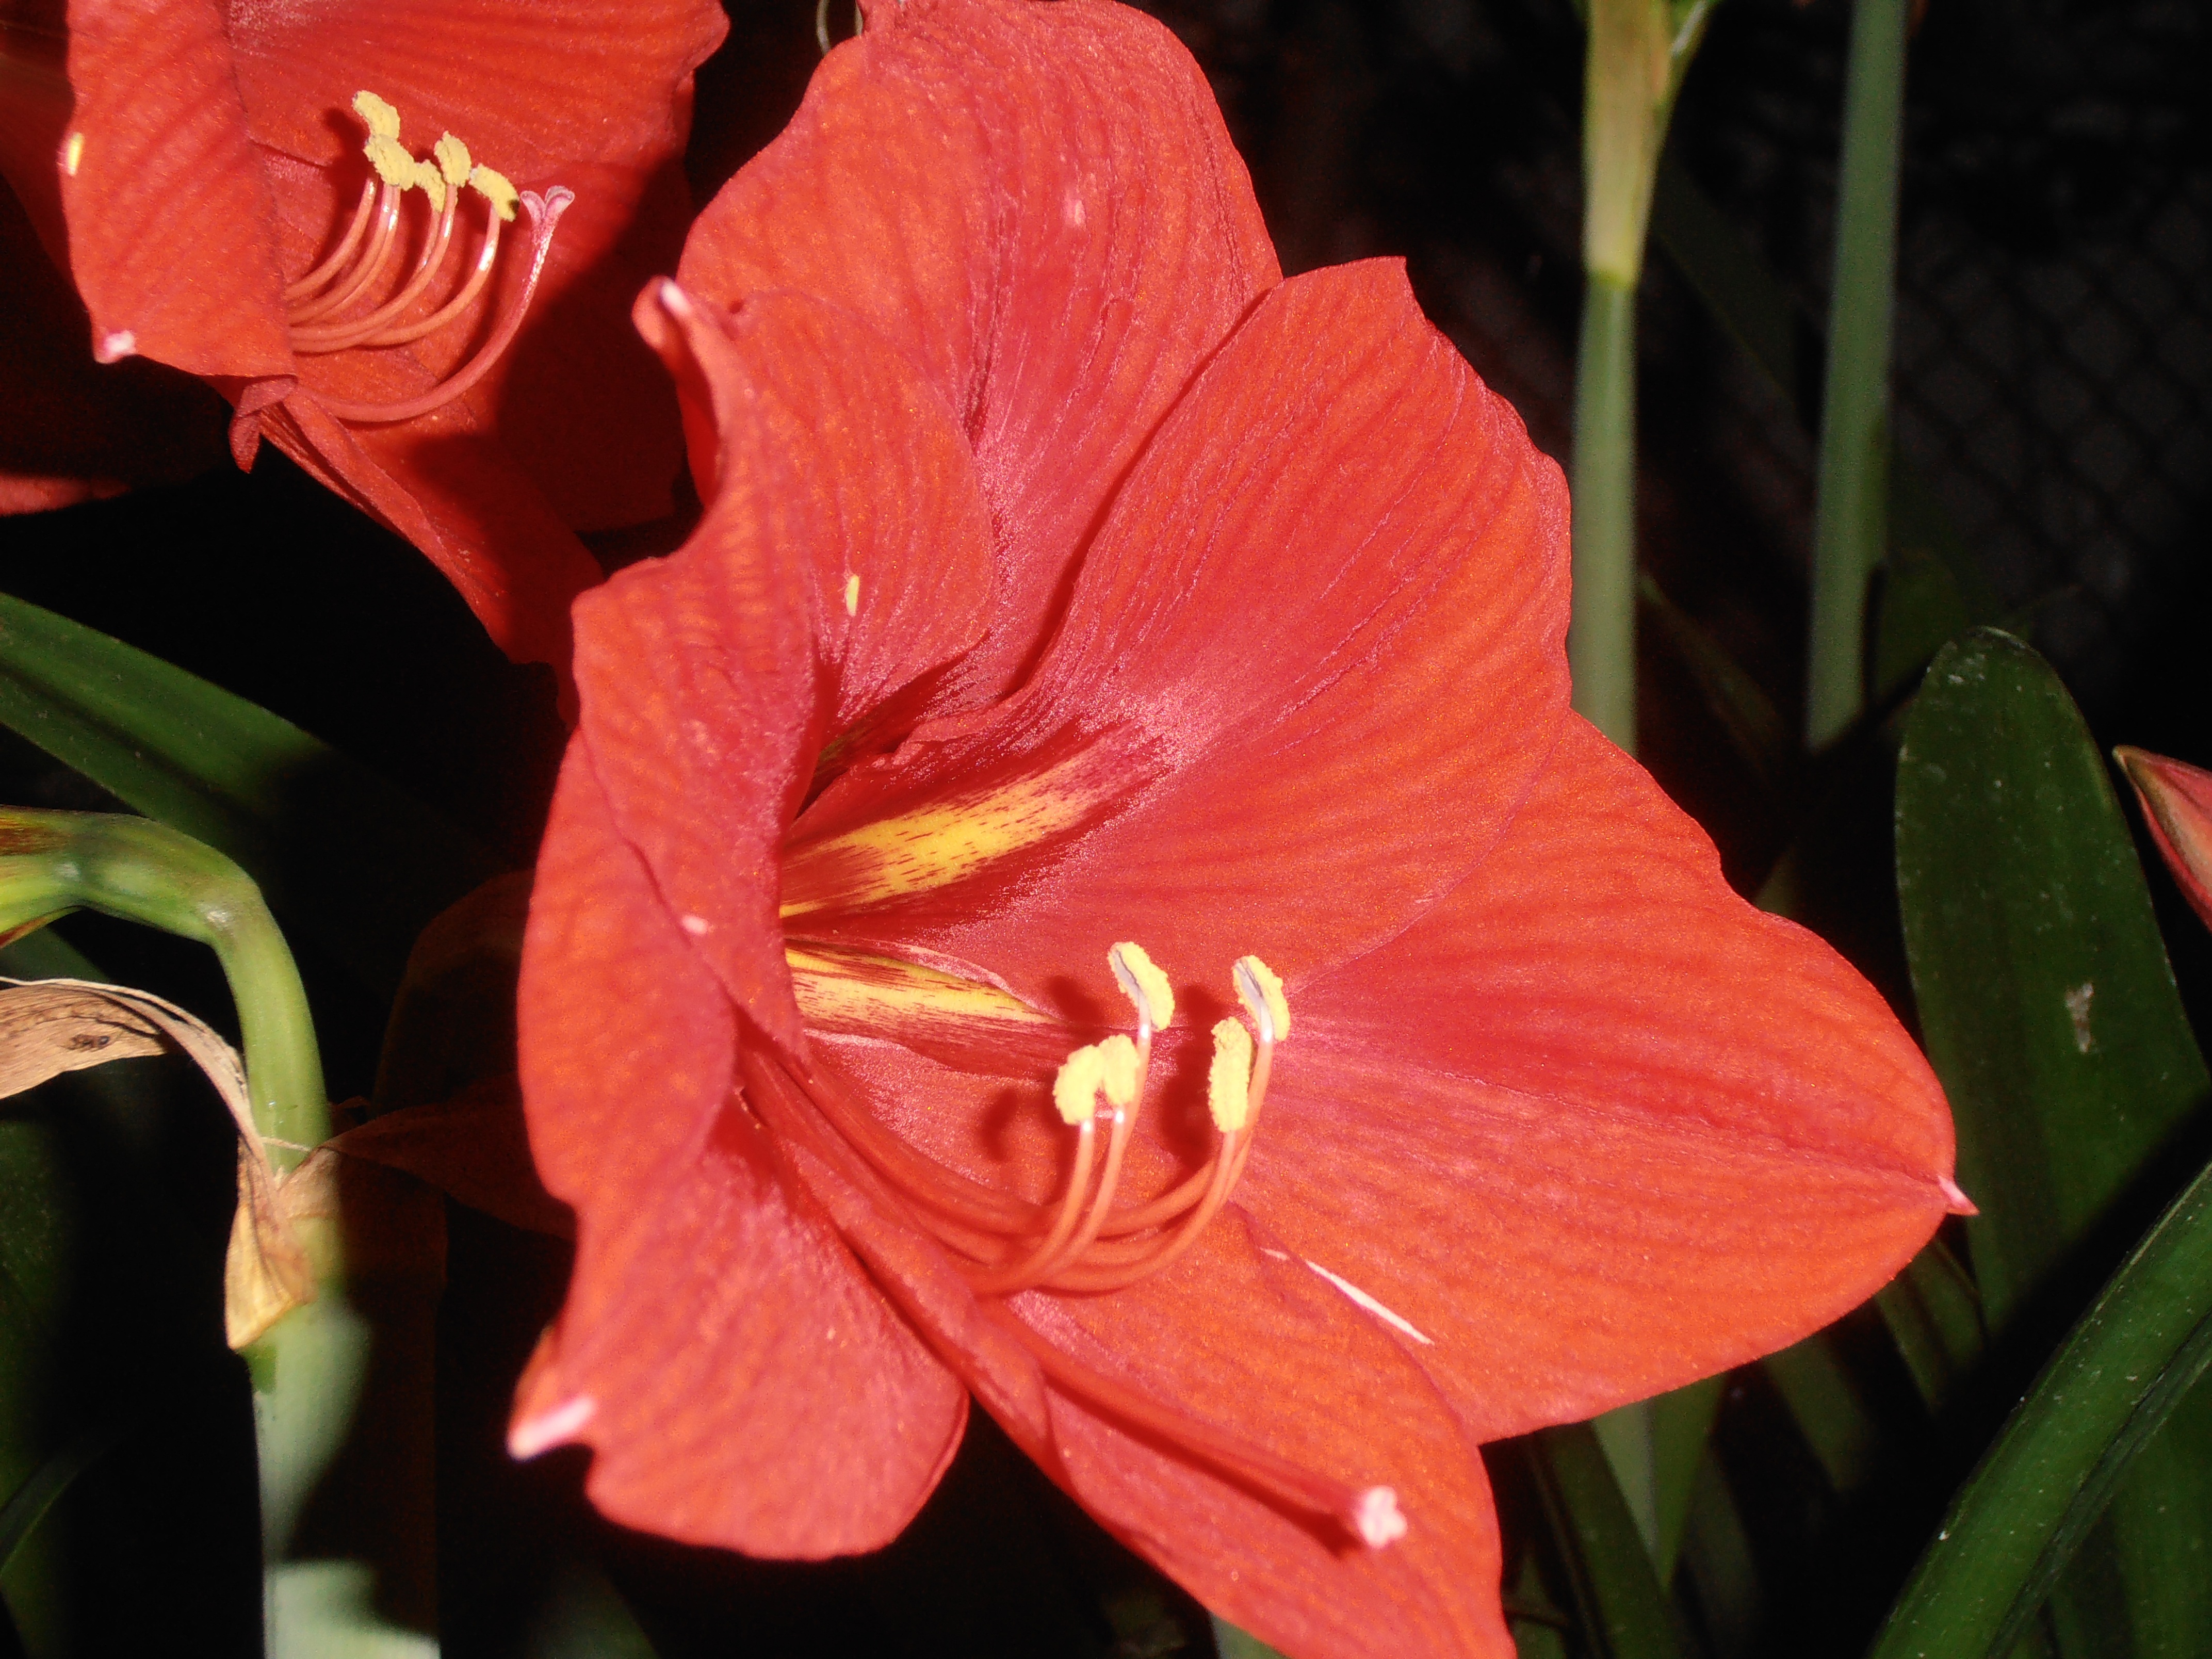
plant, flower, petal, red, botany, flora, flowers, at night, lily, daylily, macro photography, flowering plant, hippeastrum, plant stem, land plant, amaryllis belladonna, canna family